The Bob Crane Show

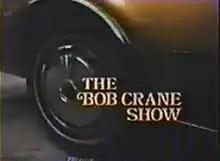
Title card

The Bob Crane Show is an American sitcom that aired on NBC from March 6 to June 19, 1975. The series starred Bob Crane as Bob Wilcox, a man in his 40s who abruptly quits his job as an insurance company executive to enter medical school. The series co-starred Patricia Harty as his wife Ellie Wilcox, who becomes the family's breadwinner while Bob is in school. The family helped out at home, but at school Bob faced the problem of being so much older than the other students. Characters such as Mr. Busso, the nutty landlord, and the overzealous Dean Ingersoll added to the show's comedy.